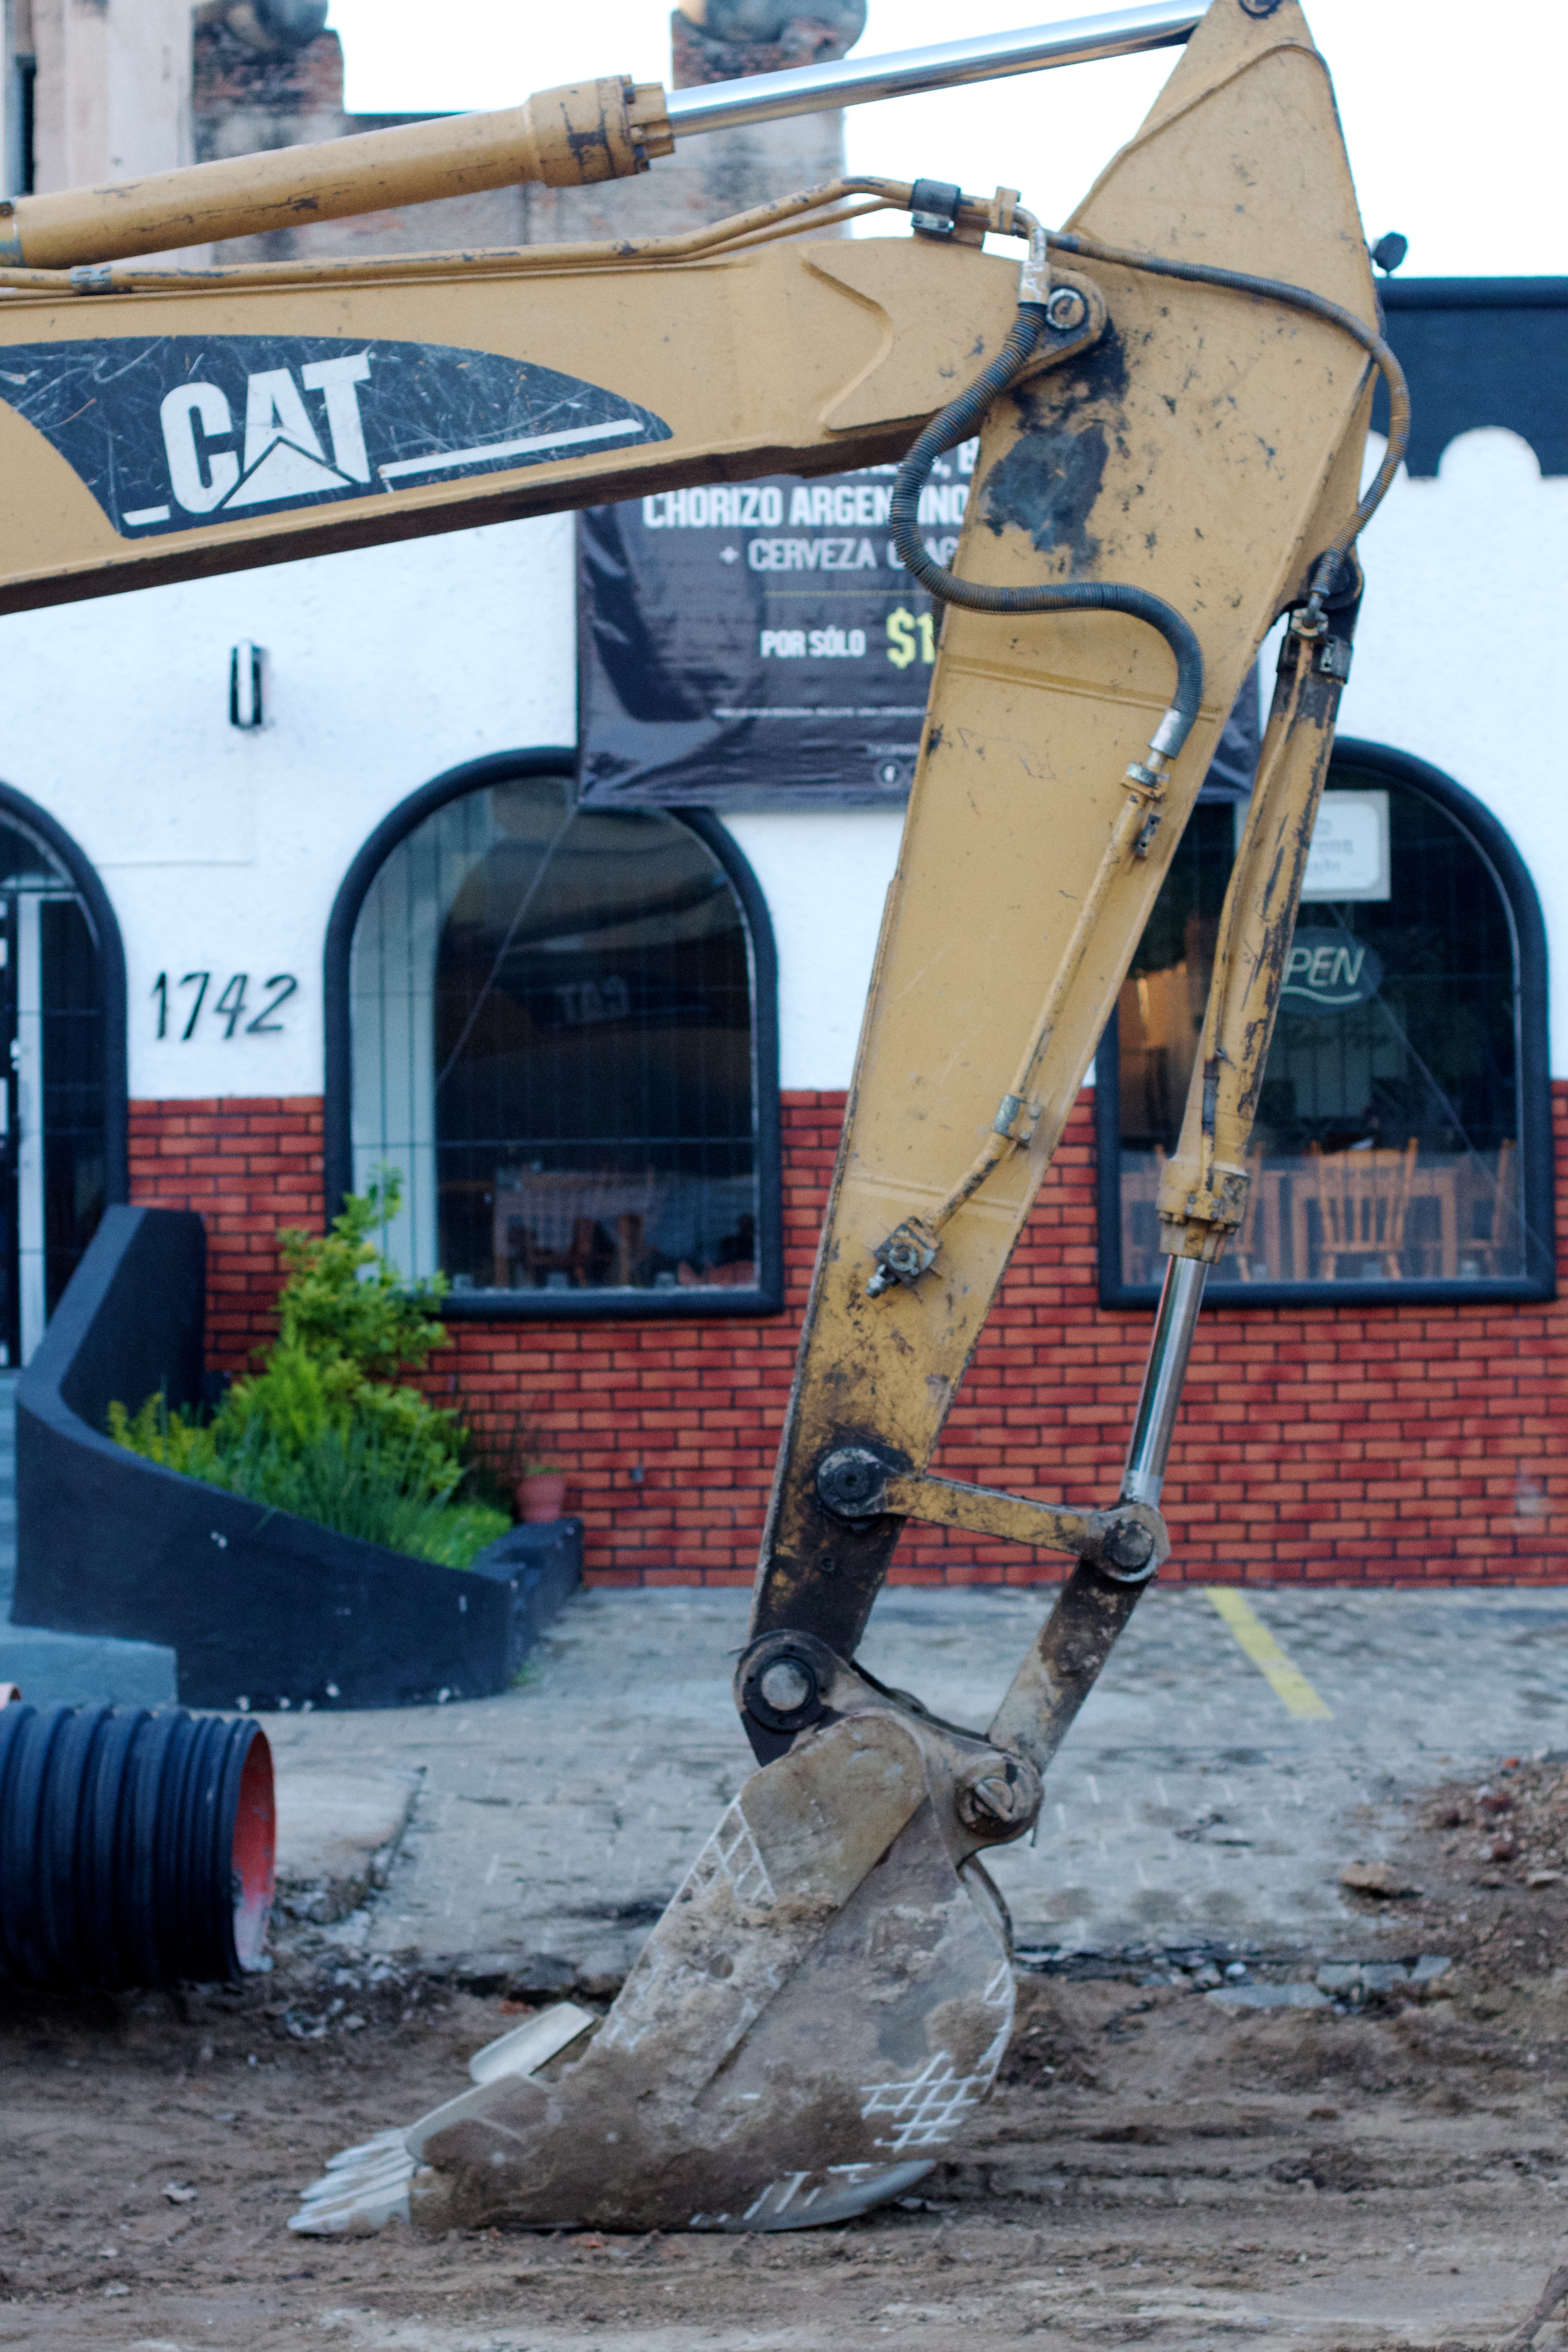
vehicle, construction equipment